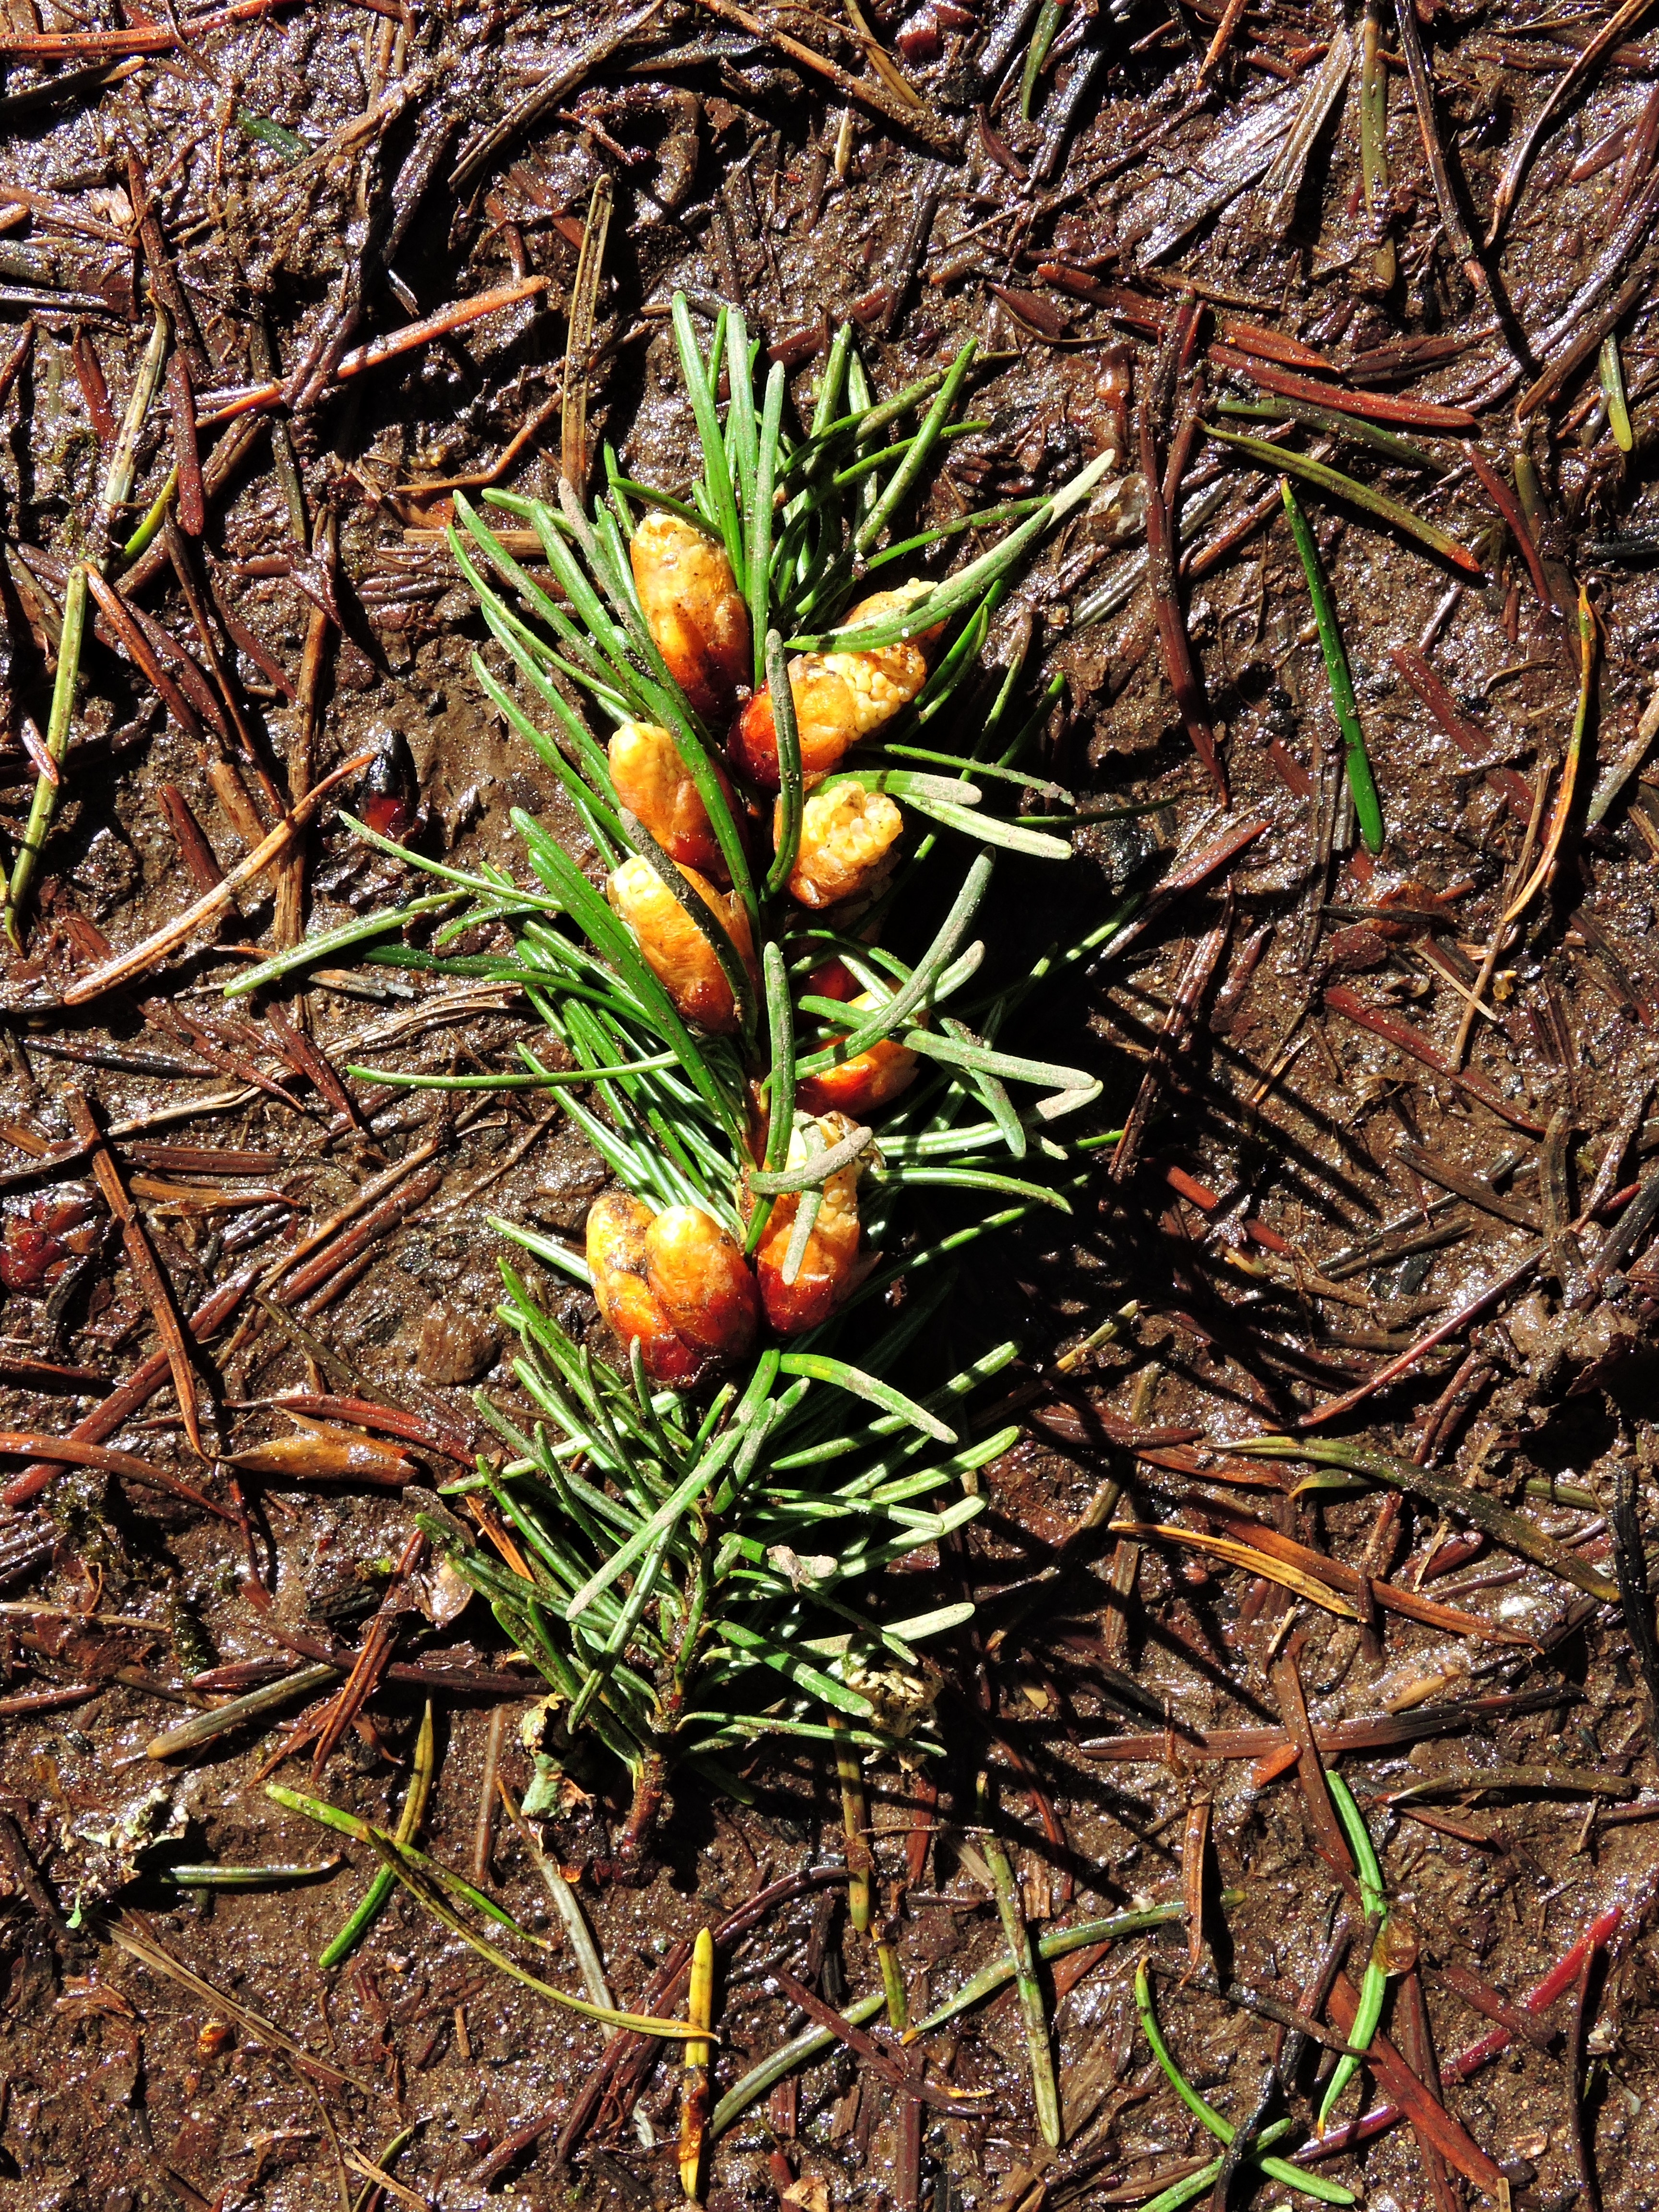
tree, nature, forest, branch, plant, leaf, flower, pine, produce, evergreen, autumn, botany, fir, flora, wildflower, conifer, spruce, shrub, woodland, larch, flowering plant, pine nuts, woody plant, land plant